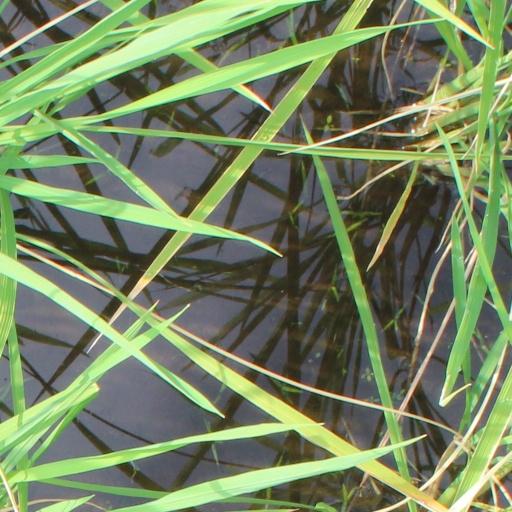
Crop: rice